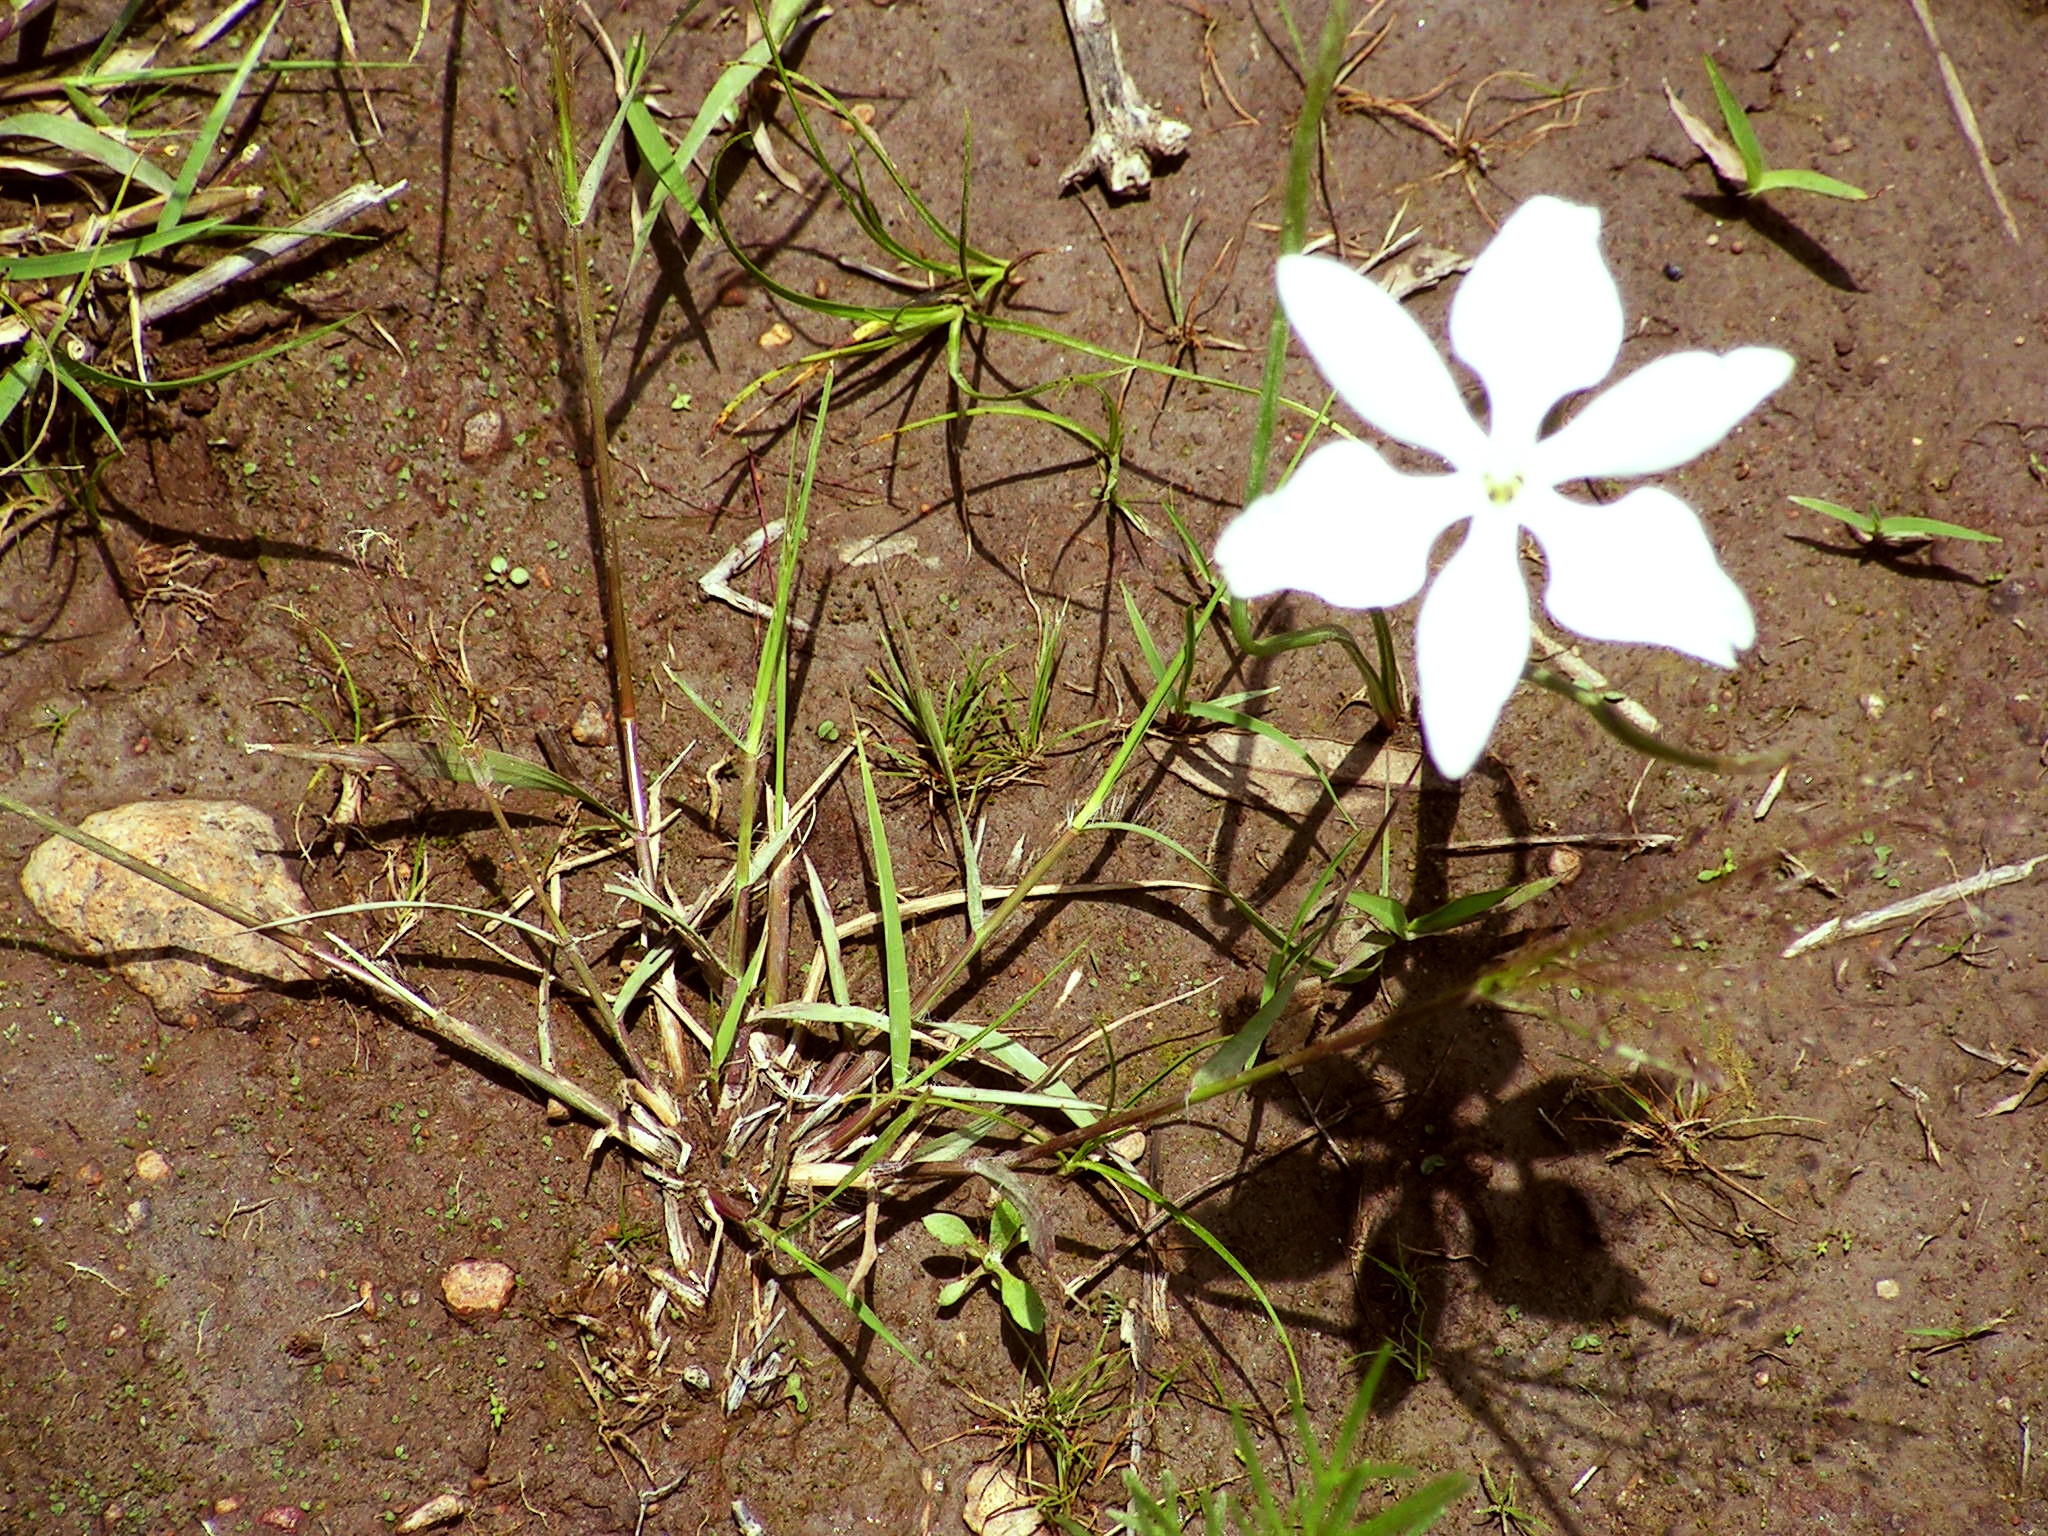
tree, plant, leaf, flower, produce, botany, flora, fauna, wildflower, shrub, flowering plant, land plant